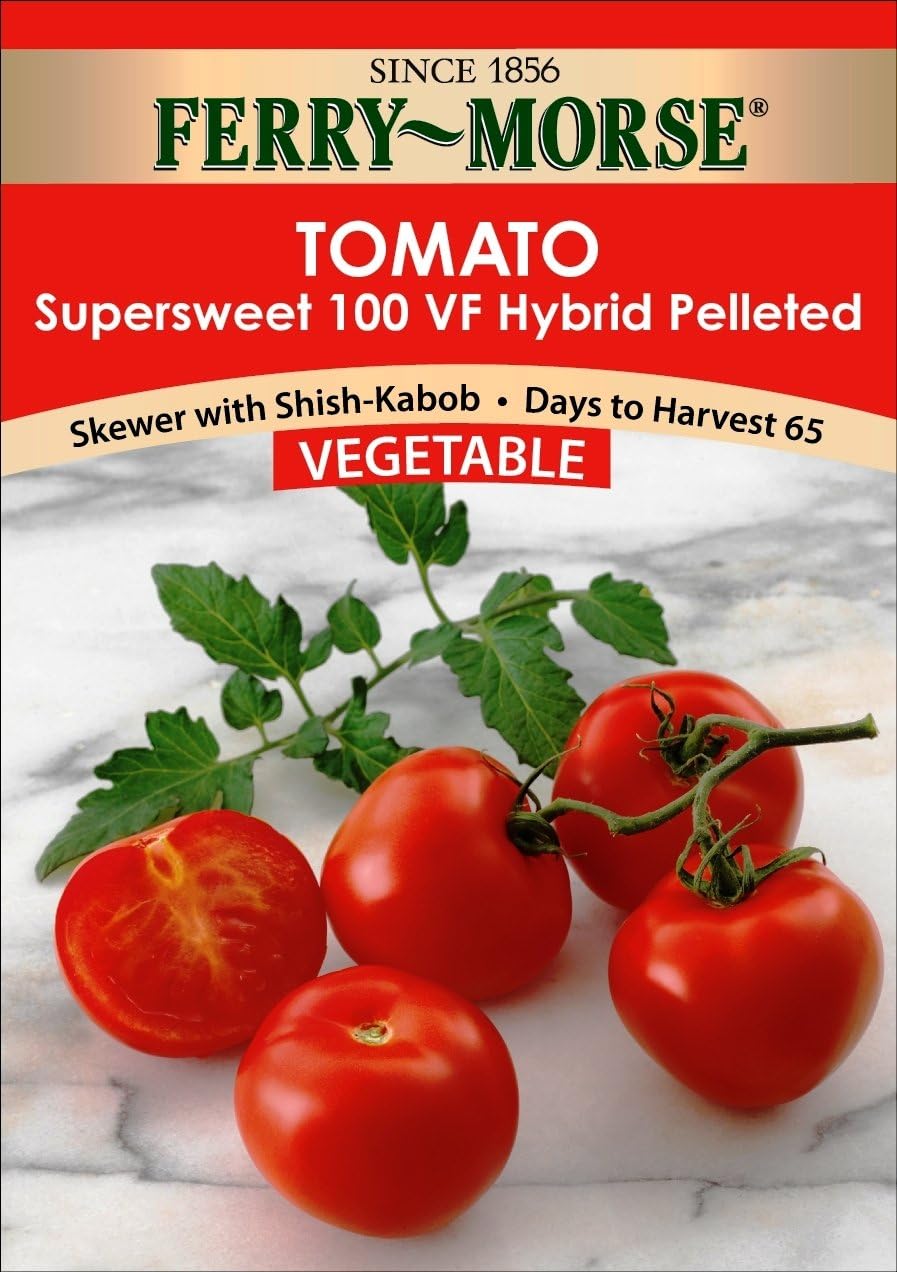
Ferry-Morse Seeds 1409 Tomato - Supersweet Hybrid 70 Milligram Packet
Category: Amazon Home
Ferry-Morse has been serving up the best in seed and gardening supplies for over 100 years, and we-footre proud to still be innovating and improving. Whether you-footre looking for the finest in flowers or gourmet garden vegetables, you will find all your answers here. Take a minute and explore the product categories to the right for planning and inspiration, or visit the Gardeners Corner for over a century-foots worth of wisdom. At Ferry-Morse we want you to enjoy your best ever gardening experience. Ferry-Morse Seed Company offers gardener's over 350 varieties of flower, vegetable, and herb seed. Ferry-Morse Seeds can be found in retailers across the United States.
Features: Indeterminate Variety | Guaranteed To Grow | 65 Days to Harvest | Plant 1/4-inch Deep, 3-foot Row Spacing & 2-foot Plant Spacing